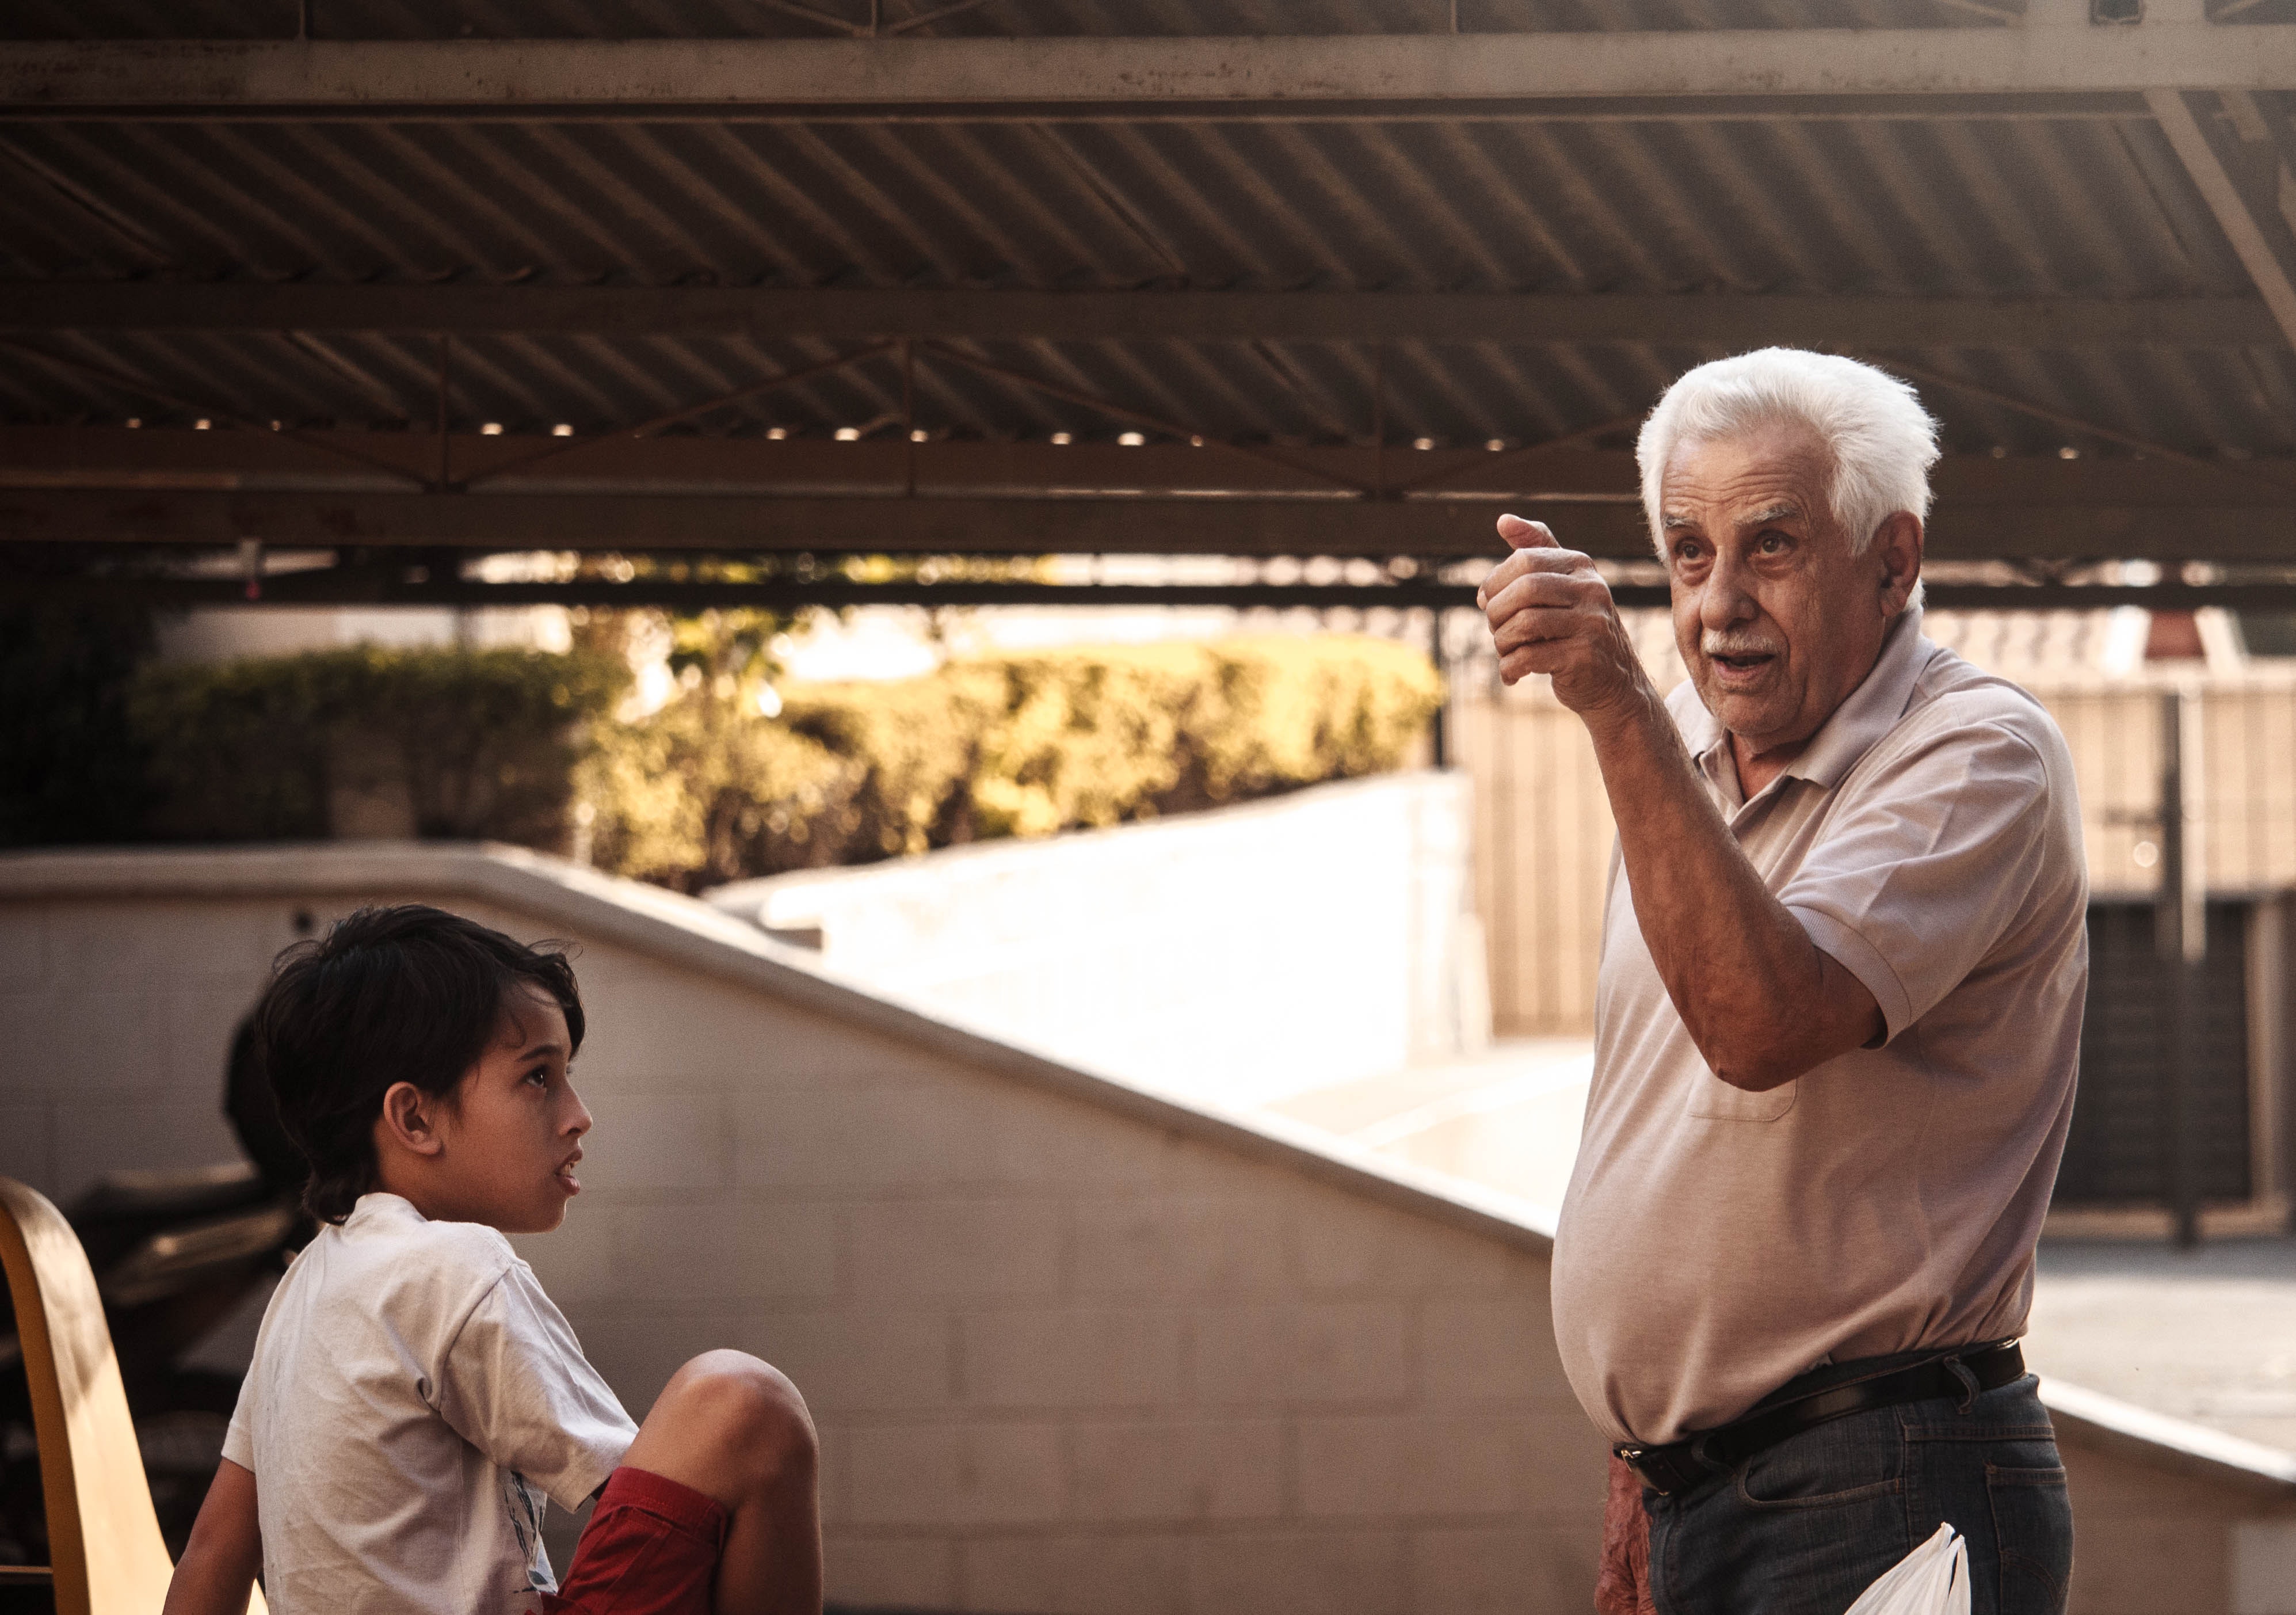
human, photography, tourism, vacation